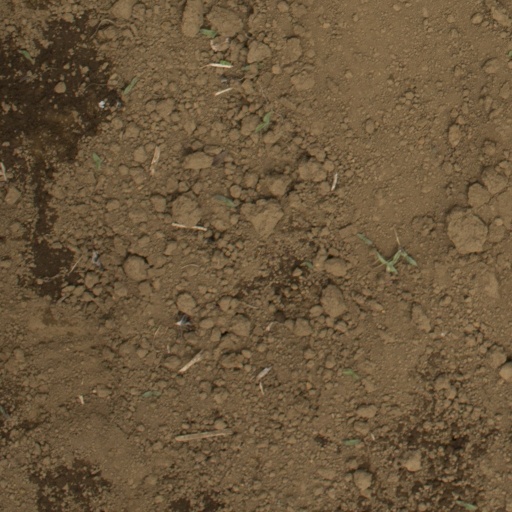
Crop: Jerusalem artichoke